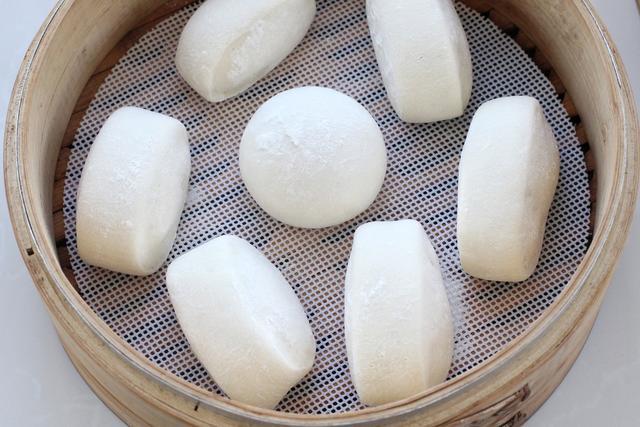
Label: trash